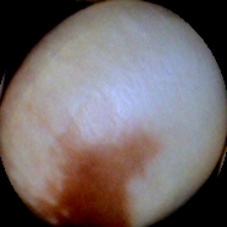
Label: Spotted